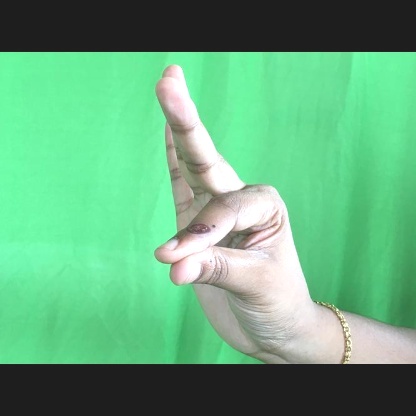
Mudra: Hamsasyam